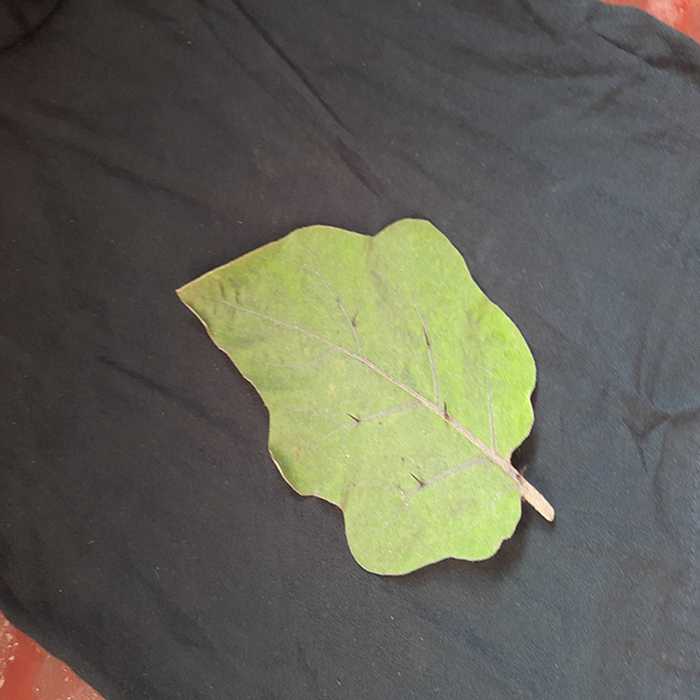
Plant: Eggplant
Label: Eggplant fresh leaf